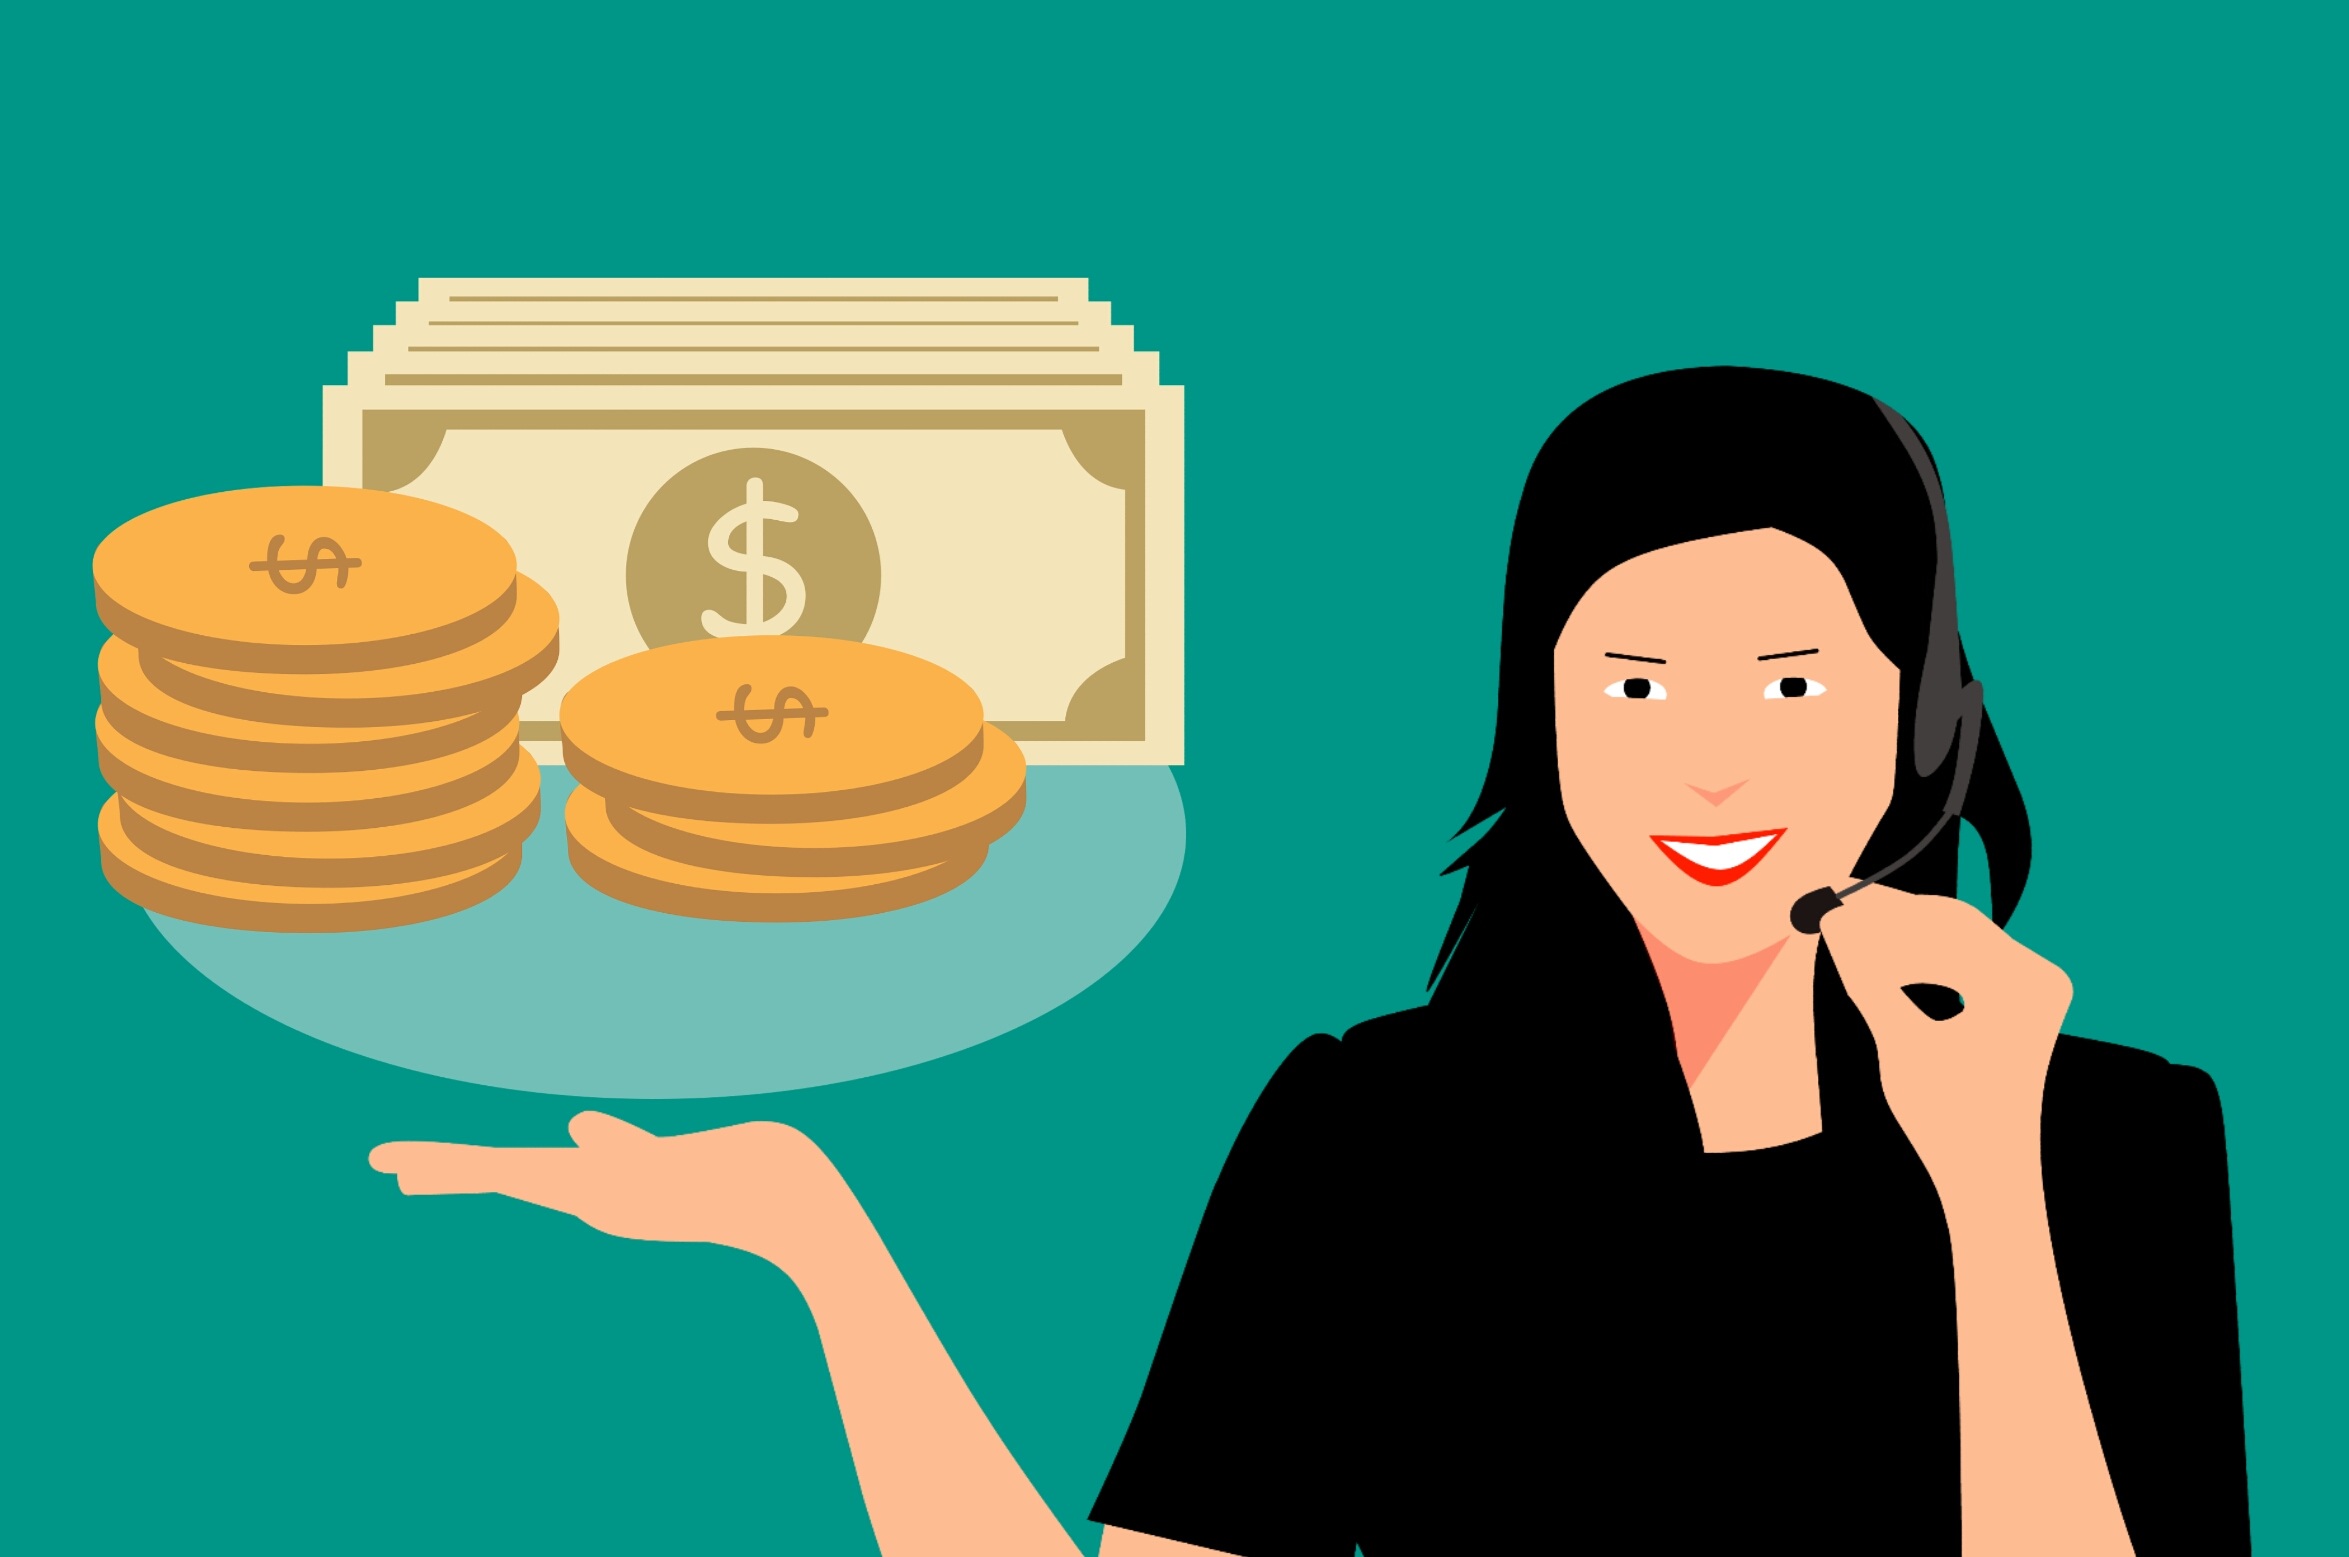
financial advisor, consultant, brokerage, stock market, forex, money, funds, call, service, agent, customer, girl, operator, phone, telephone, lady, salesperson, satisfaction, support, speak, sale, business, receptionist, corporate, technology, people, presenting, headphone, reception, face, deal, pretty, advertisement, center, communication, corporation, cute, e, head, helpdesk, microphone, multicultural, person, talk, telemarketing, telephonist, woman, working, cartoon character, idea, cartoon, human behavior, smile, sitting, font, illustration, happiness, conversation, finger, hand, clip art, brand, graphic design